Škoda Yeti

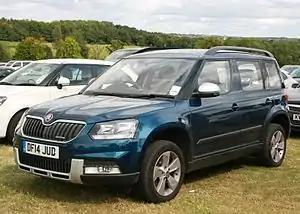
Škoda Yeti facelift

A revamped version of the Yeti had its official exhibition premiere at the Frankfurt International Motor Show in September 2013. Following the facelift, Škoda's compact SUV was available in two design versions shorter by just 1 mm in comparison to the original model: standard Yeti and rugged Yeti Outdoor.